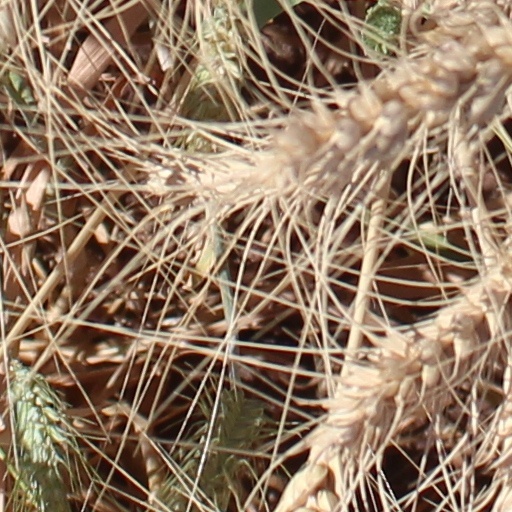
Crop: wheat